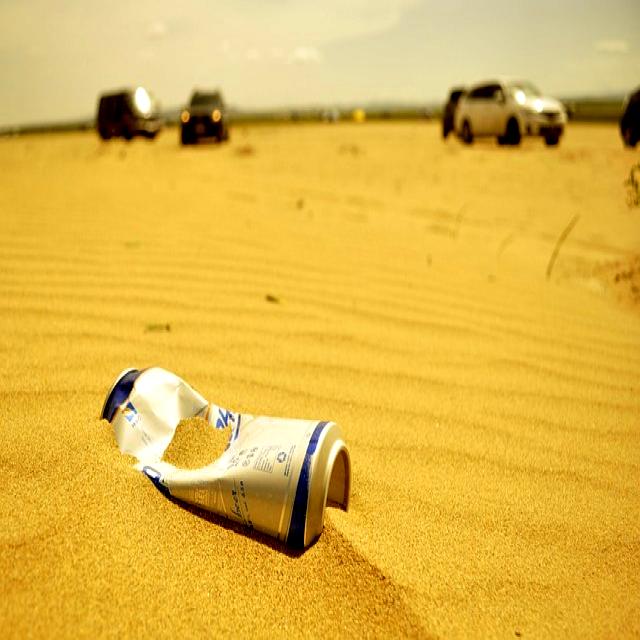
Label: Metal